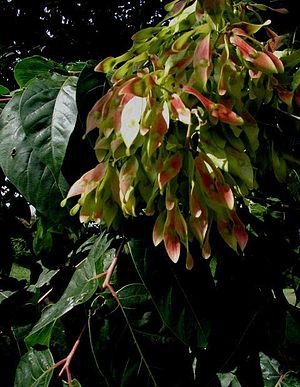
Skyrækker-slægten
Skyrækkers frugter.
Slægten Skyrækker er udbredt med én art i Vestkina.